Dispersal vector

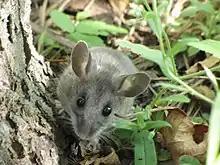
Diaspores from 6 different bryophytes have been found on the fur of American red squirrels, Northern flying squirrels, and deer mice.

Mammals contribute to bryophyte and fern spore dispersal by carrying spores on their fur. Small mammals acting as dispersal vectors may have advantages for the dispersing organism compared to wind transport, as the mammals share similar ecosystems to the parent plant, while wind transport is random. Additionally, mammals can transport spores that have qualities such as low production and non-wind adapted morphology that wouldn't be conducive for wind transport.